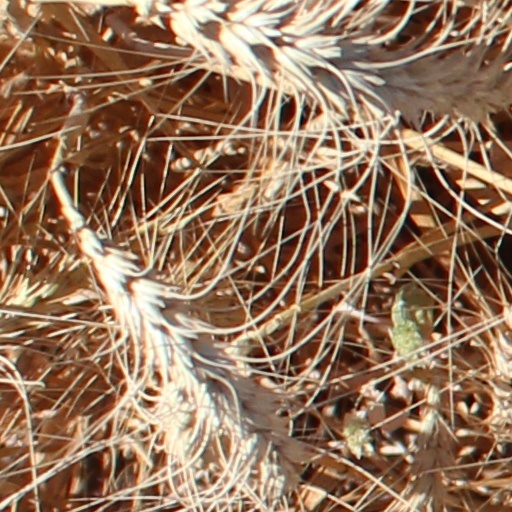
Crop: wheat